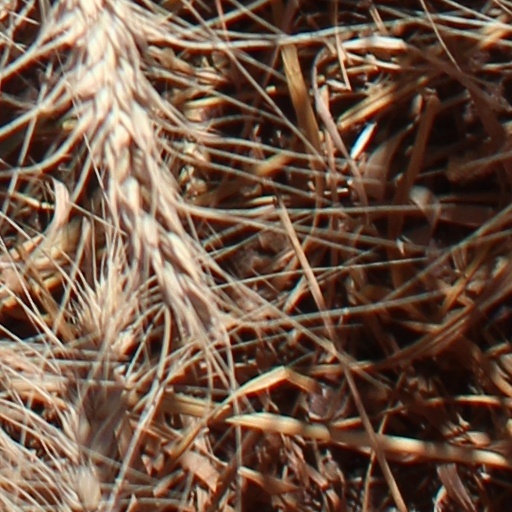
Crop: wheat